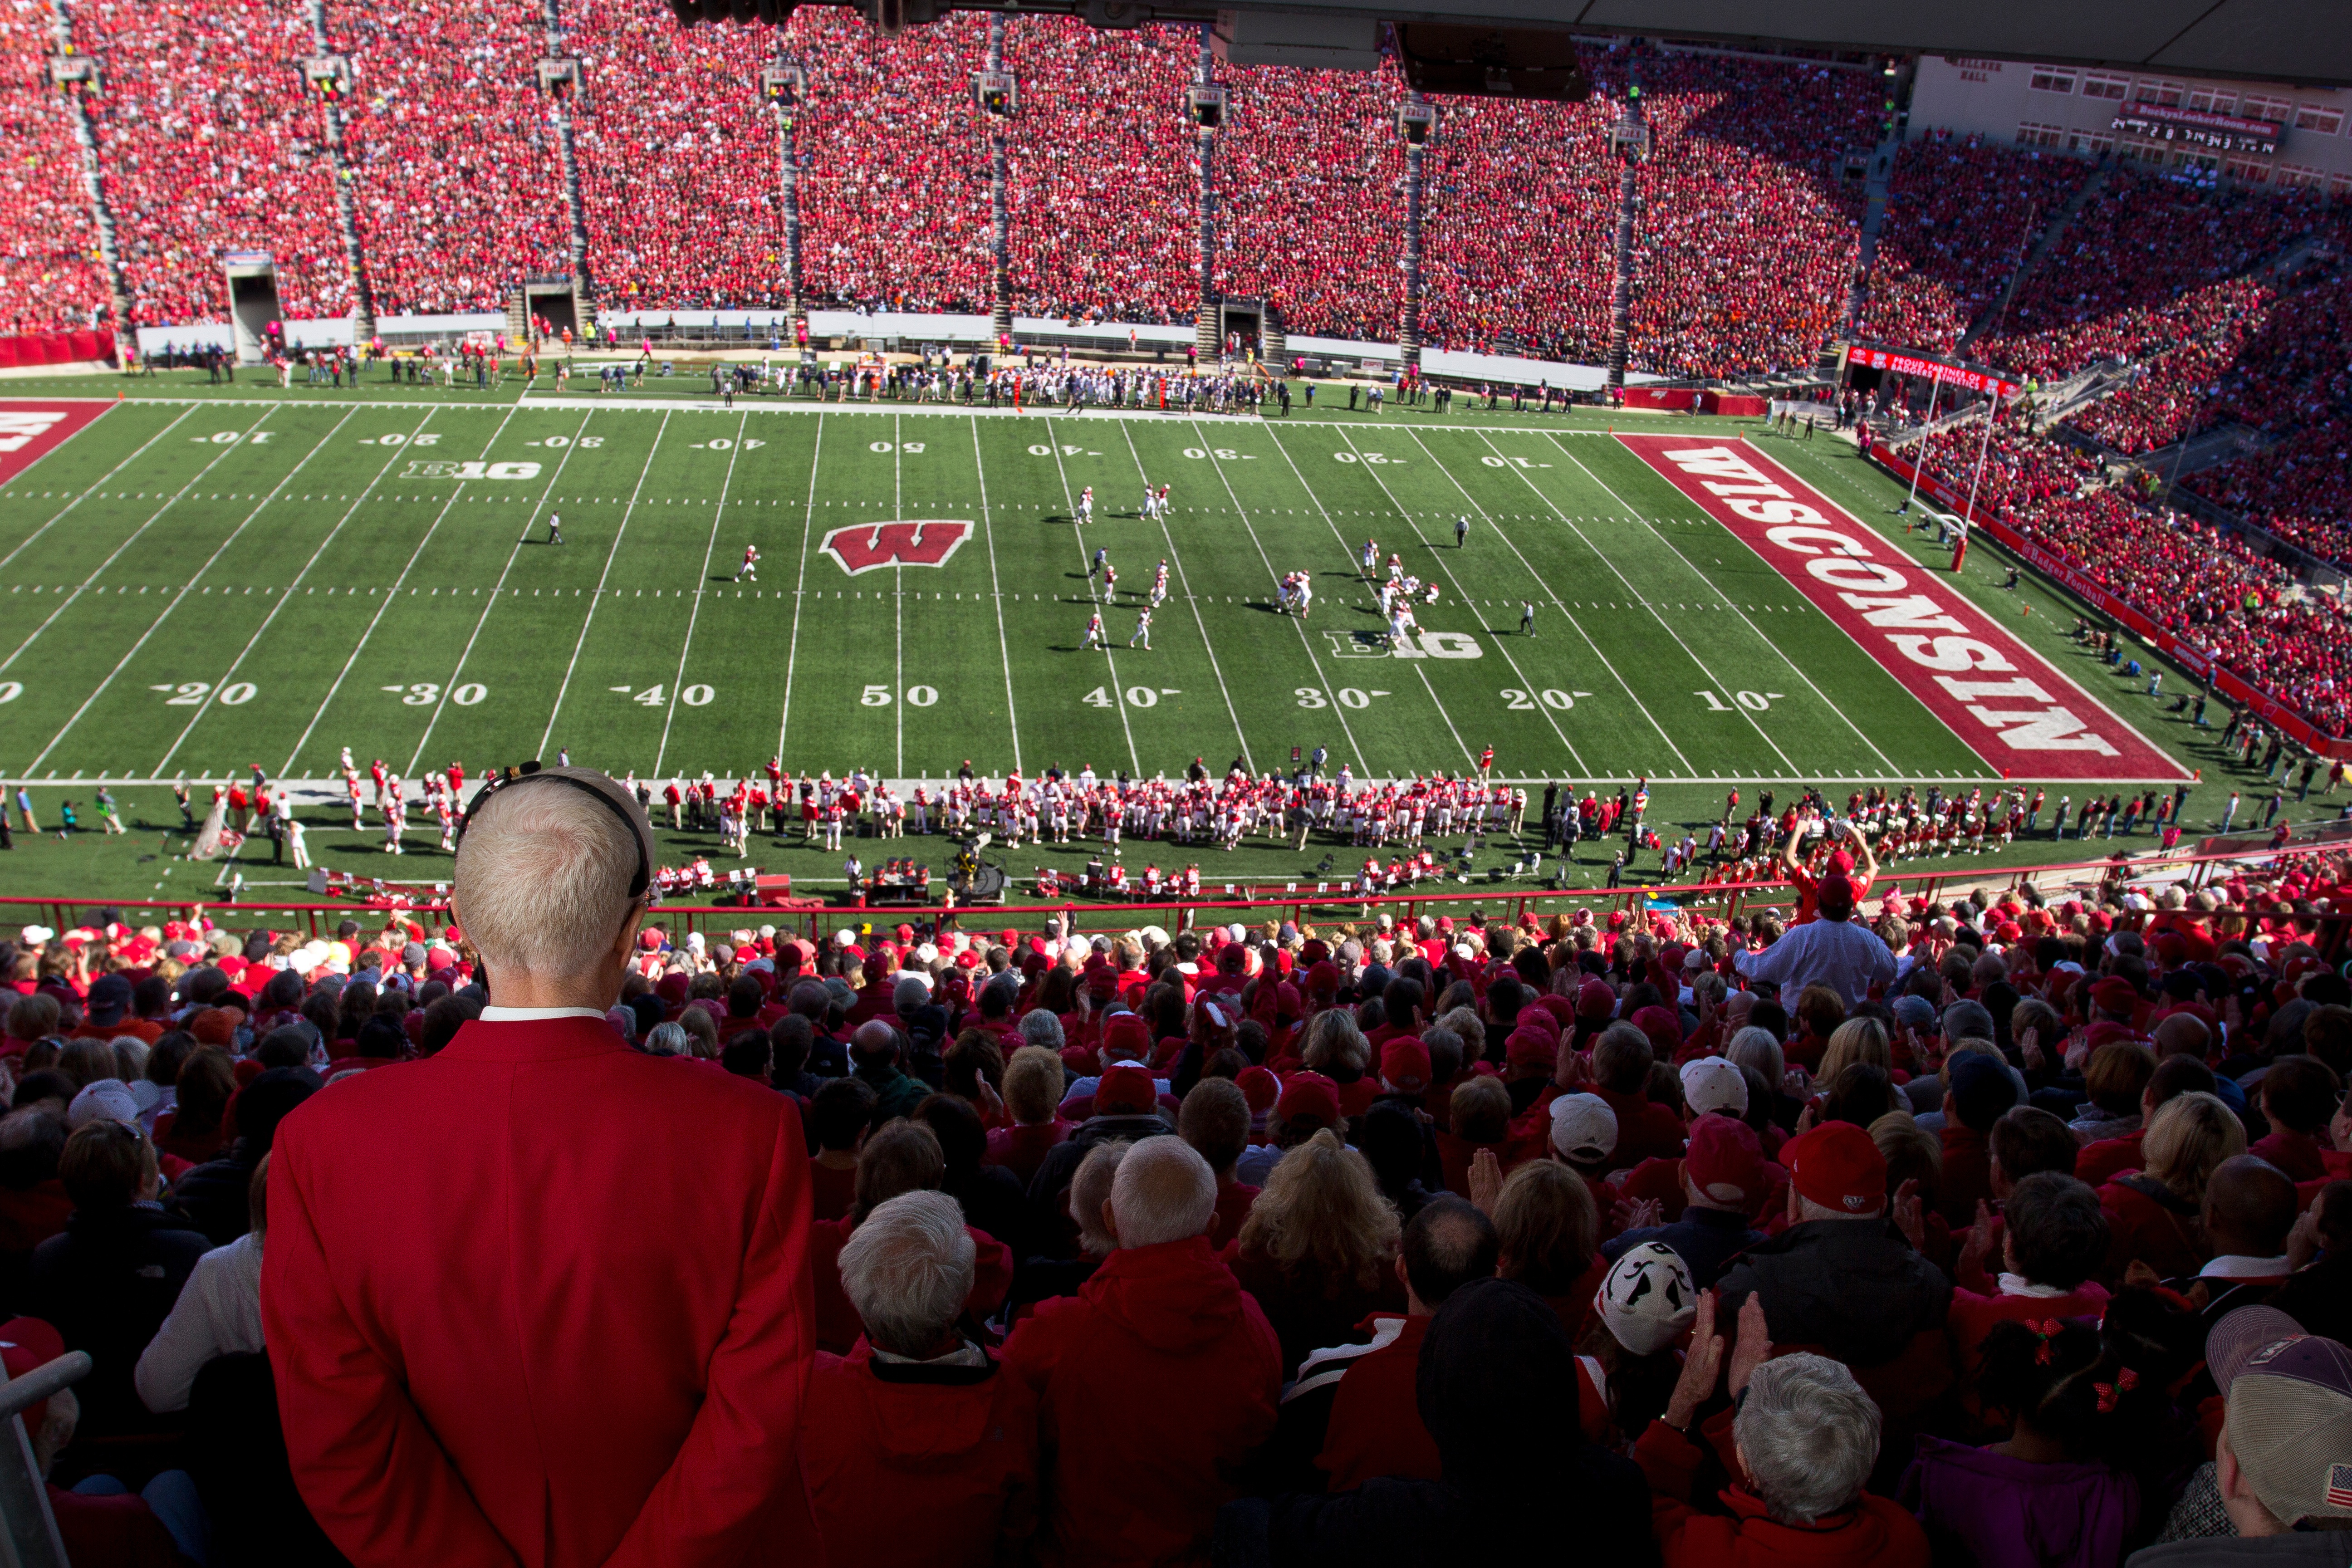
structure, crowd, audience, soccer, stadium, baseball field, arena, sports, baseball park, geographical feature, sport venue, soccer specific stadium, arena football